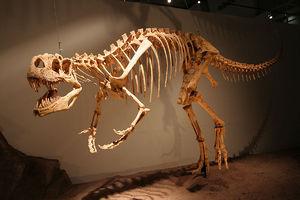
Afrovenator est le genre éteint de dinosaures théropodes carnivores, le plus complet jamais retrouvé en Afrique à ce jour. Il vivait au Jurassique moyen et supérieur, entre 167 et 161 millions d'années dans ce qui est aujourd'hui le Niger.
Les Megalosauridae forment un clade de dinosaures théropodes Tetanurae basaux ayant vécu du Jurassique moyen au Jurassique supérieur sur l'ensemble des continents mis à part l'Océanie et l'Antarctique où leurs ossements n'ont pas encore été découverts. Les dernières études cladistiques qui ont été faites sur ces théropodes les rapprochent des Spinosauridae dont ils partagent la caractéristique anatomique d'avoir une griffe surdimensionnée au premier doigt de chaque main. Les membres les plus connus de ce clade sont le Megalosaurus découvert dans le Jurassique moyen d'Angleterre et premier dinosaure à avoir été décrit et nommé dans la littérature scientifique, et Torvosaurus, dinosaure carnivore du Jurassique supérieur des États-Unis. Les Megalosauridae semblent avoir disparu à la limite Jurassique/Crétacé et semblent avoir été remplacés par d'autres théropodes au Crétacé inférieur, en témoigne l'absence totale de leur restes au Crétacé.